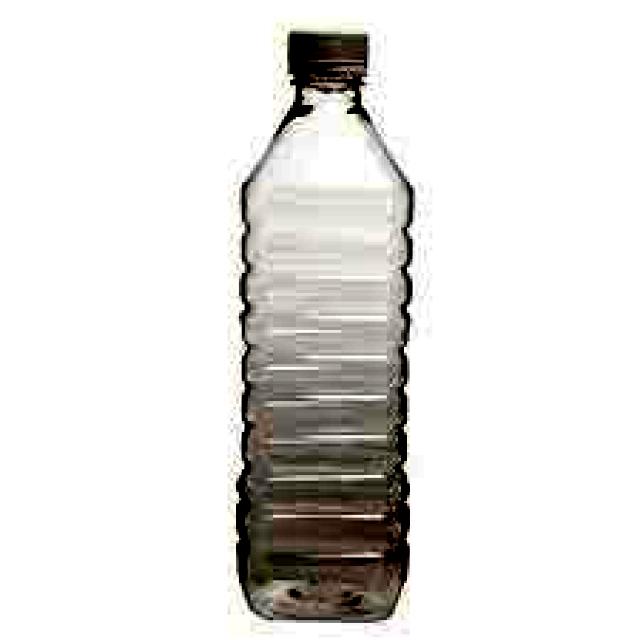
Label: Plastic